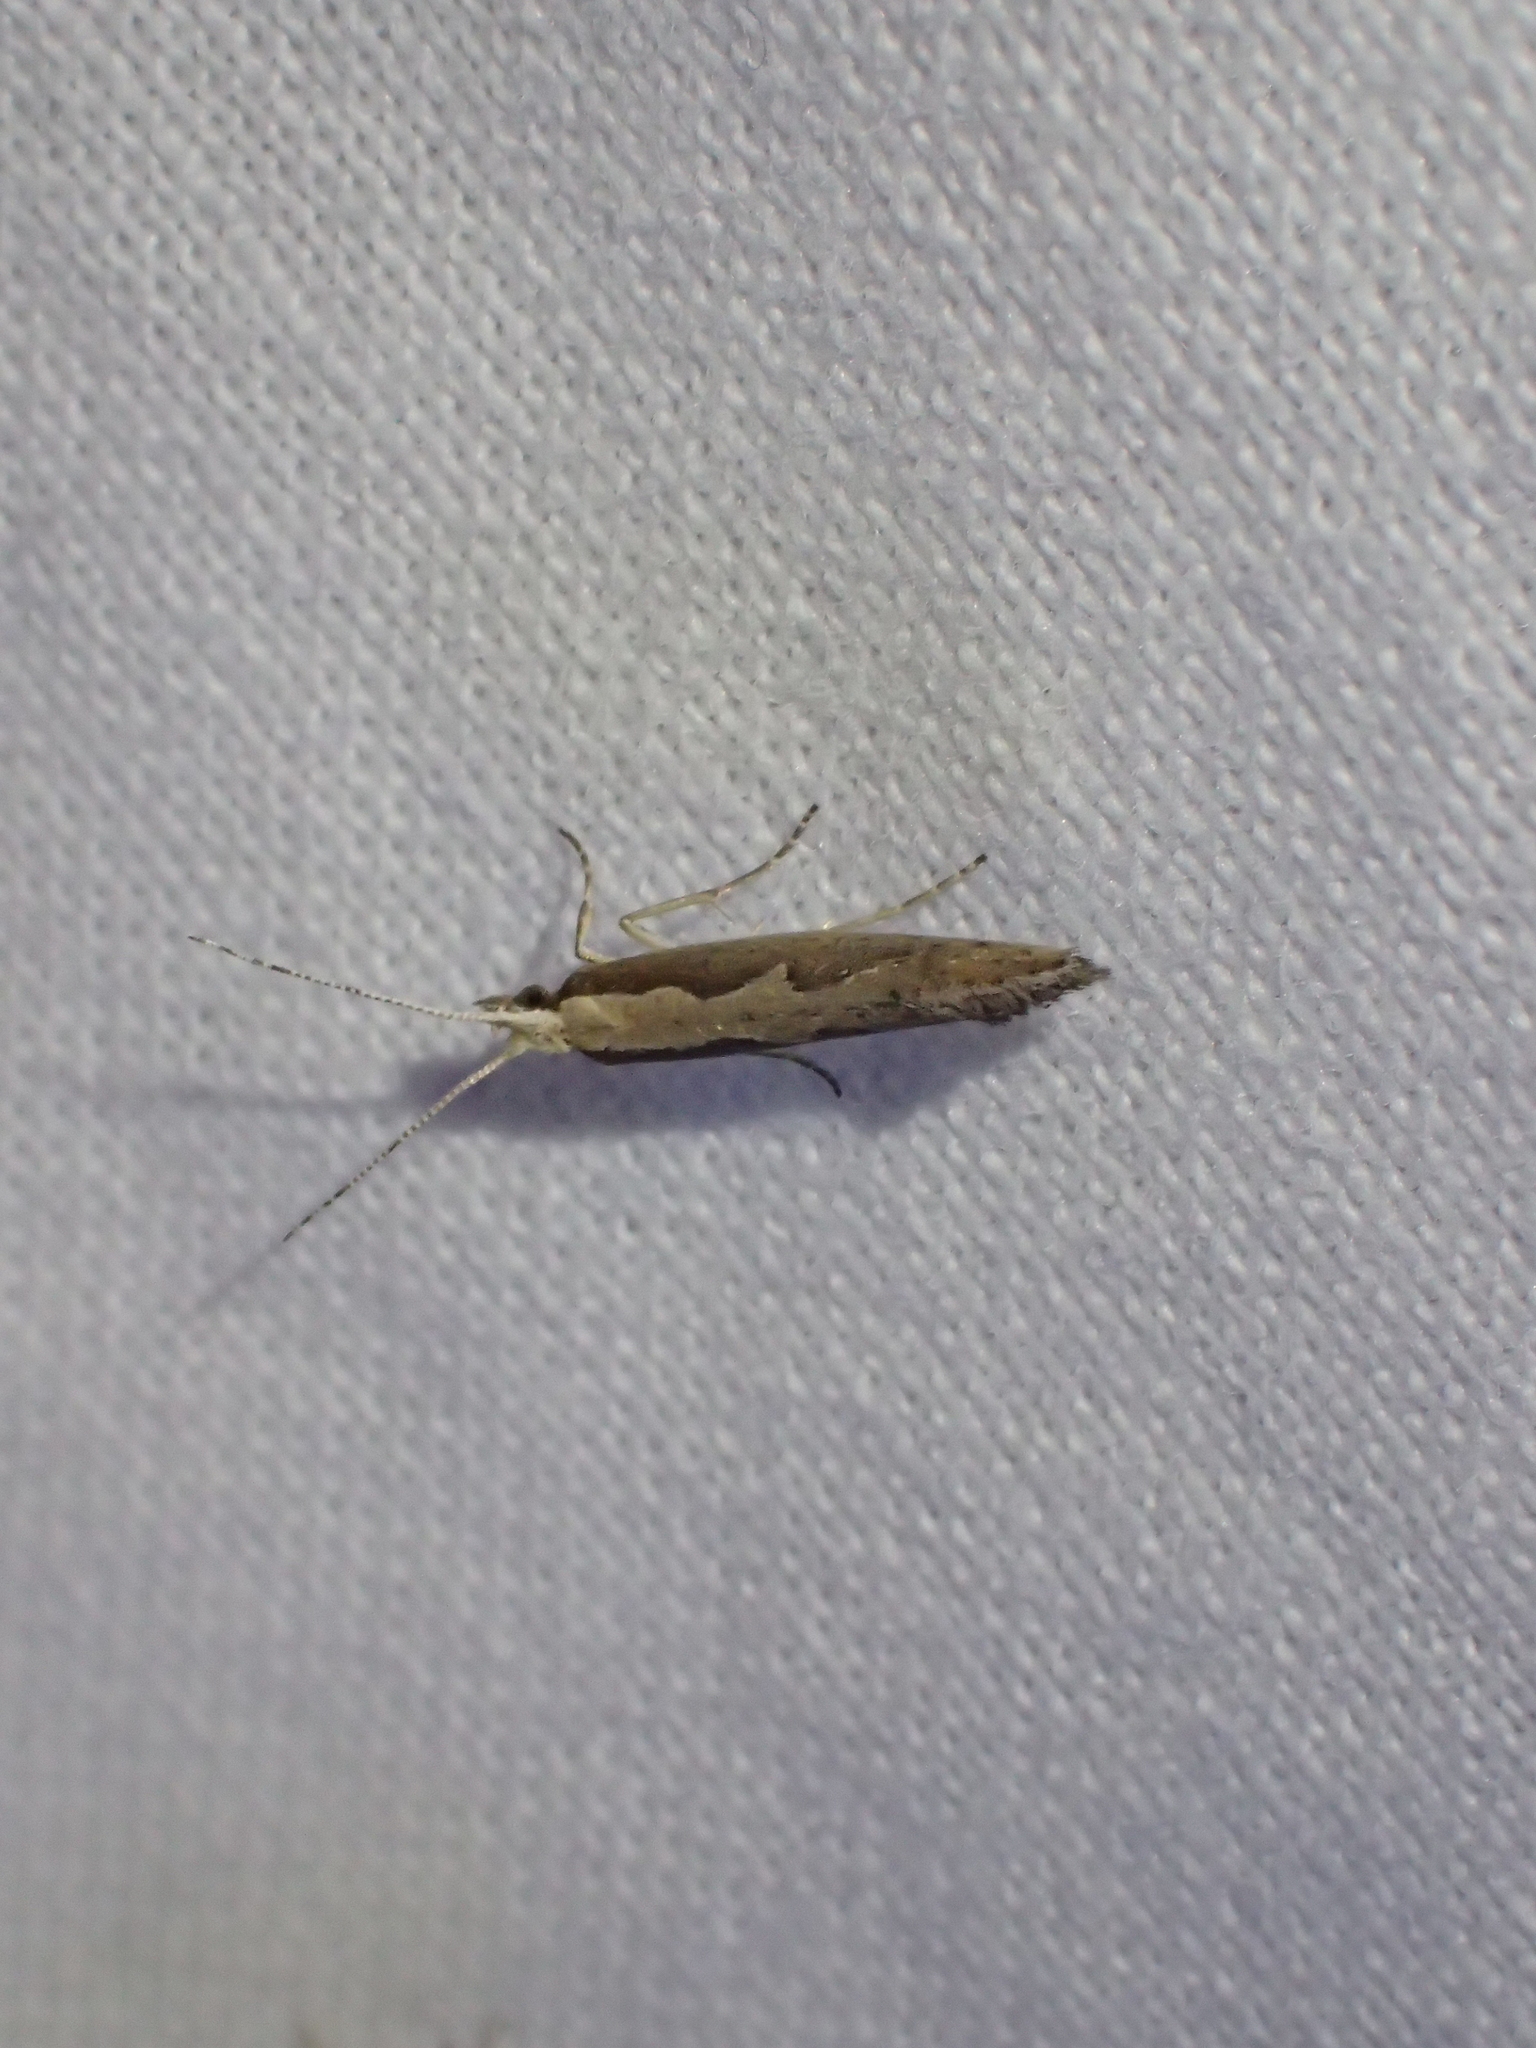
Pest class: diamondback_moth